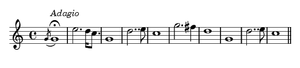
Le cor des Alpes est un instrument de musique à vent, en bois, de la famille des cuivres. Apparu au XIVᵉ siècle, il était utilisé initialement pour communiquer à distance en montagne. On le trouve surtout en Suisse, mais aussi en Autriche, en Allemagne, en France, en Pologne, en Ukraine et en Roumanie.